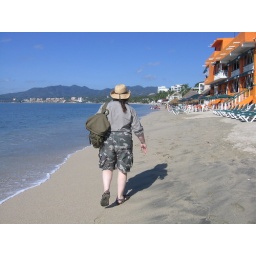
Sarah strolling the beach in Buccerias, about a 1/2 bus ride North of PVR.